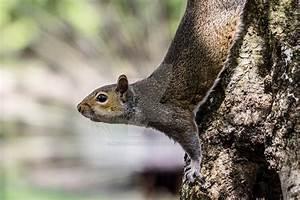
squirrel